2019 Turkish offensive into northeastern Syria

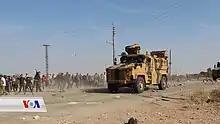
Civilians throwing rocks at a Turkish Kirpi MRAP in Kobanî, 5 November 2019

Protests occurred in Northern Syria against joint Turkish/Russian patrol protesters threw rocks and shoes at armored vehicles. Turkish patrols responded with tear gas. One protester was run over during the protest and died shortly after.